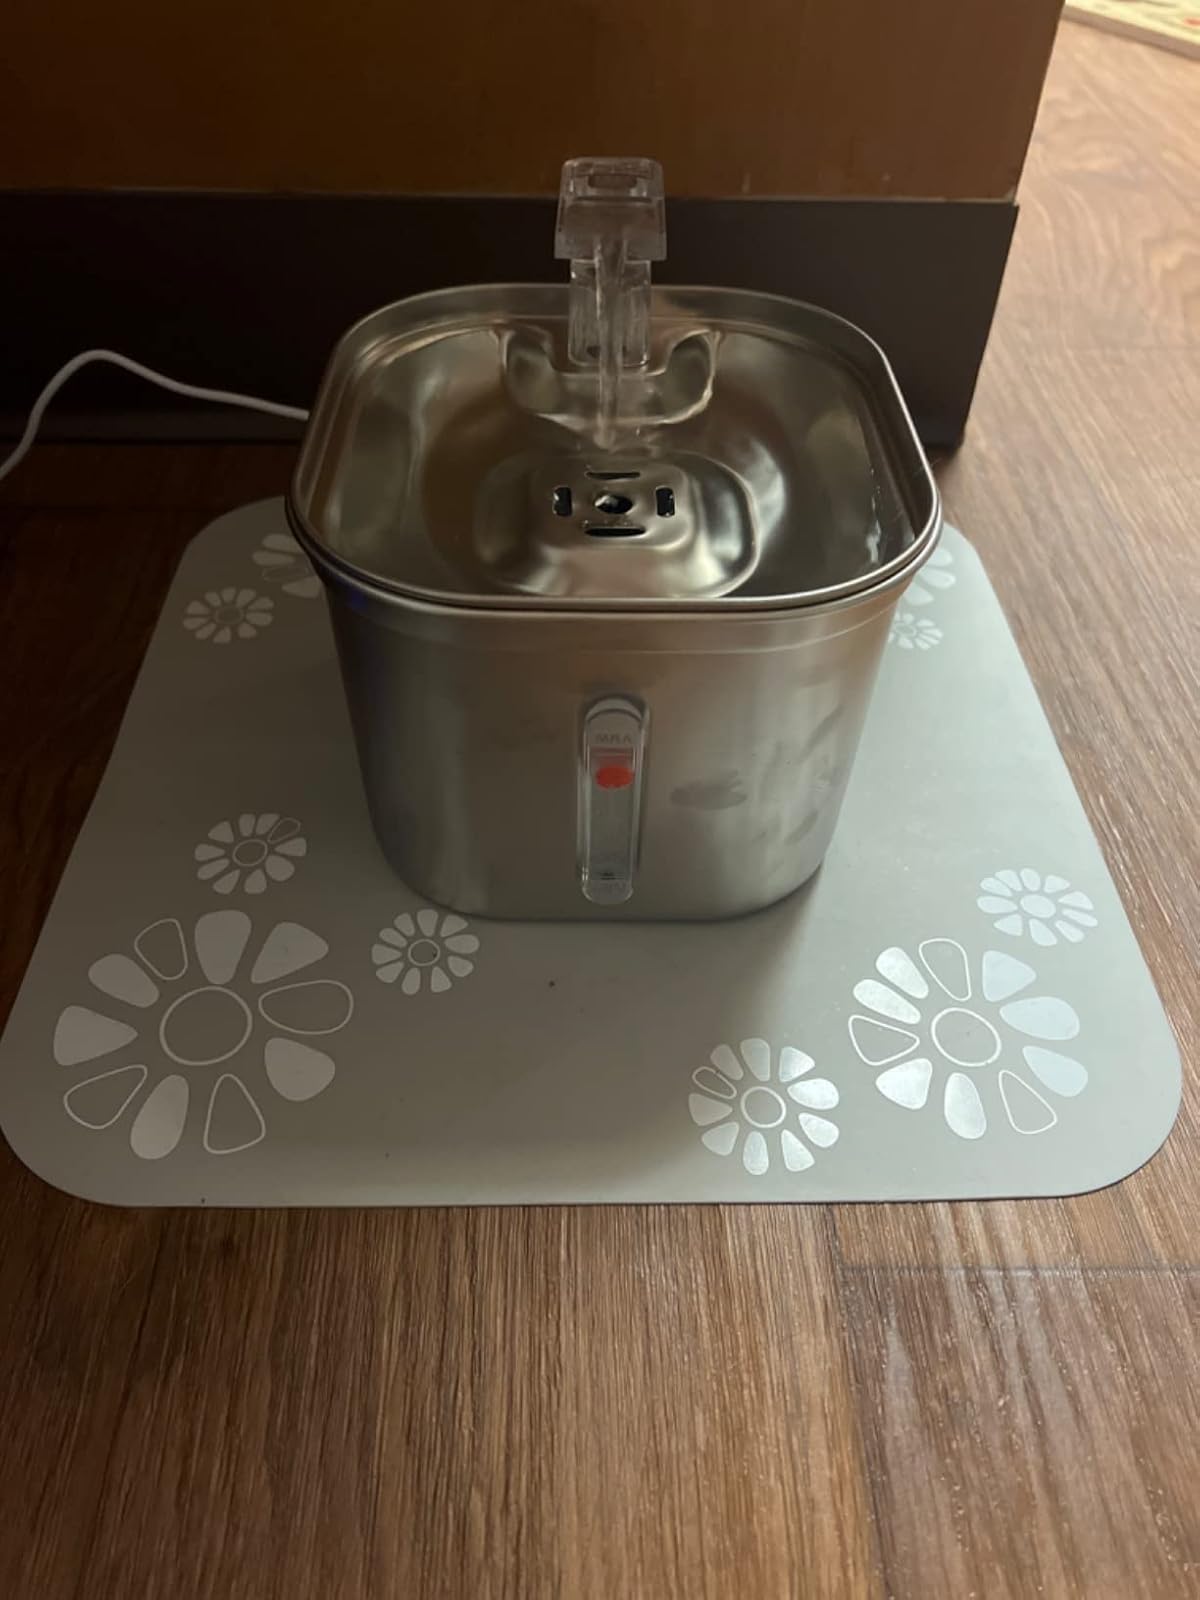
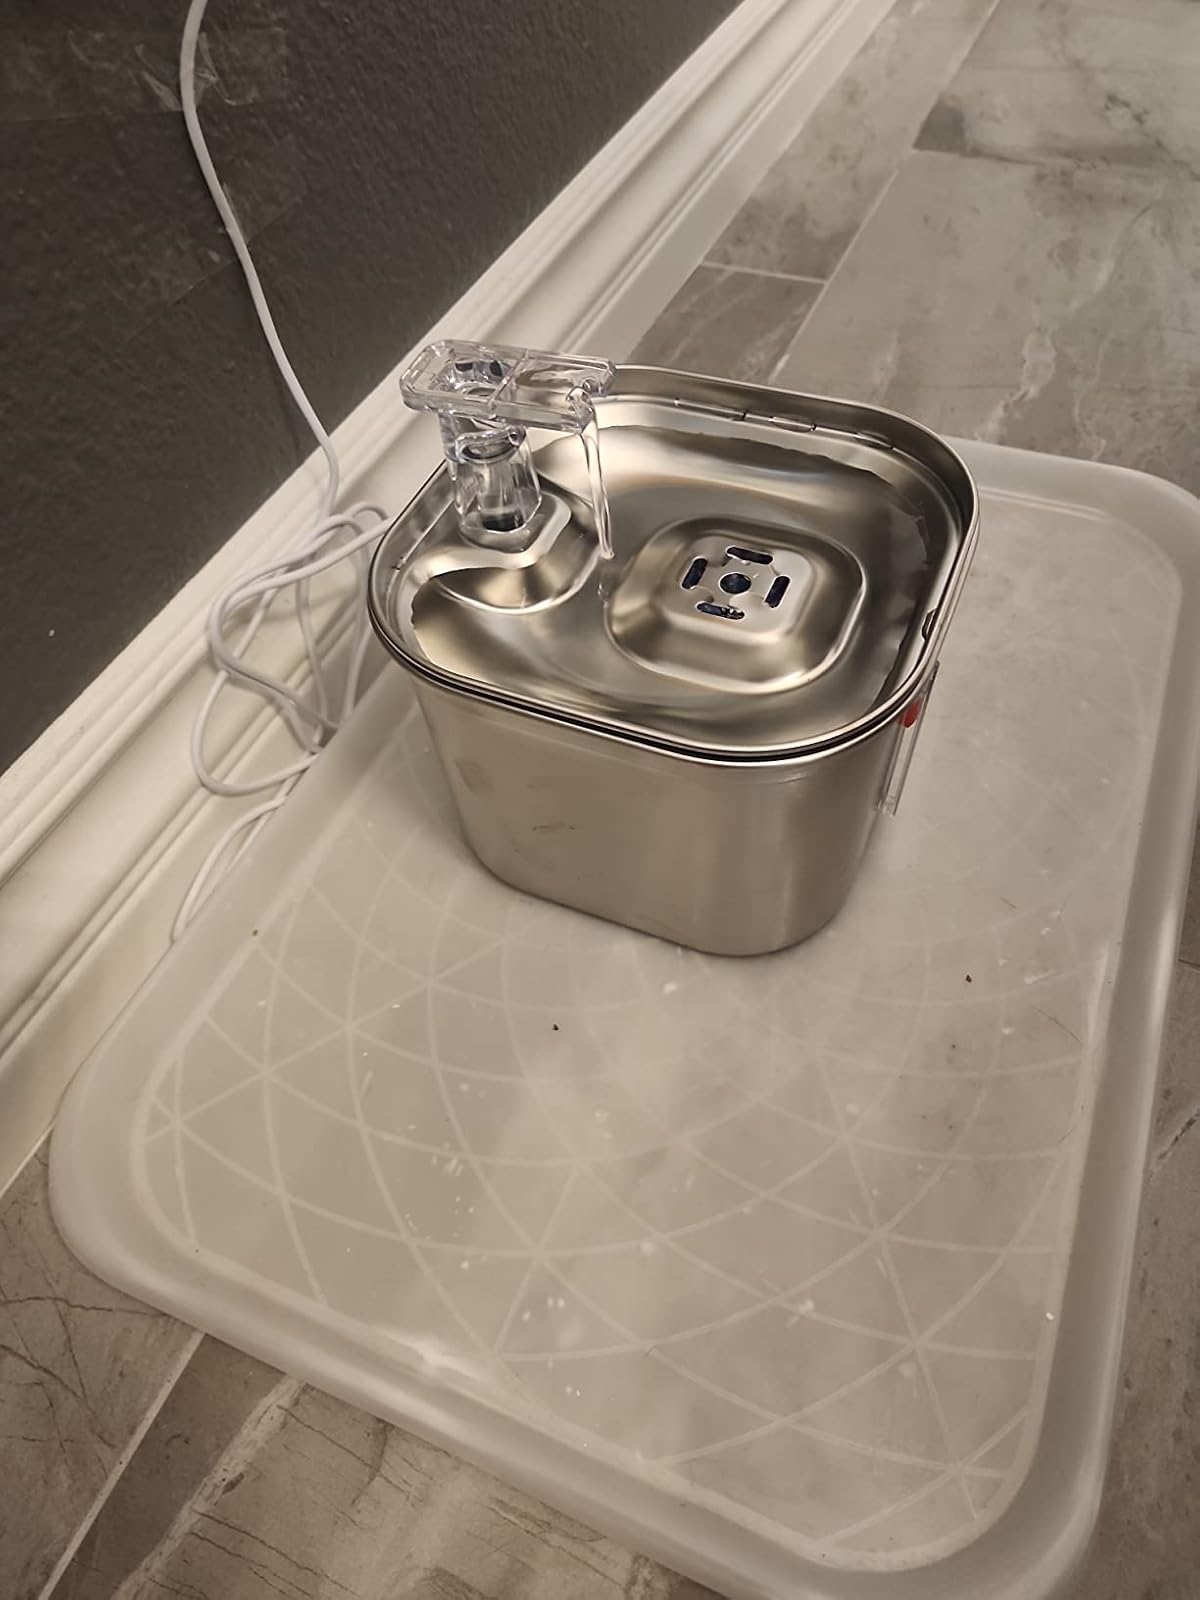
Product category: items_bowl
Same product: yes